Jakaltek people

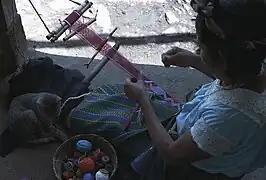
Jakaltek Maya brocading a hair sash on a backstrap loom.

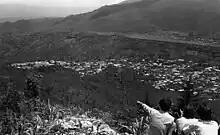
View of Jacaltenango and San Marcos beyond.

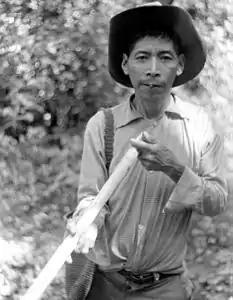
A Jakaltek holds a clay pellet between his lips as he prepares to insert it into his blowgun in Guatemala.

For many years, this area was physically and culturally the most remote from Spanish centers in the country. The 72-km trip from Huehuetenango, the capital of the department, was a two-day walk. Since 1974, when an unpaved road was built from the Pan-American Highway to Jacaltenango, it has been a five-hour bus ride from Huehuetenango to Jacaltenango. Electricity came to town in 1979. This relative isolation has resulted in the preservation of many customs in the community which have been lost elsewhere. For example, a few Jakaltek people still use the blowgun for hunting small animals and birds. The Jakaltek also maintain a belief system which involves Naguals and Tonals.